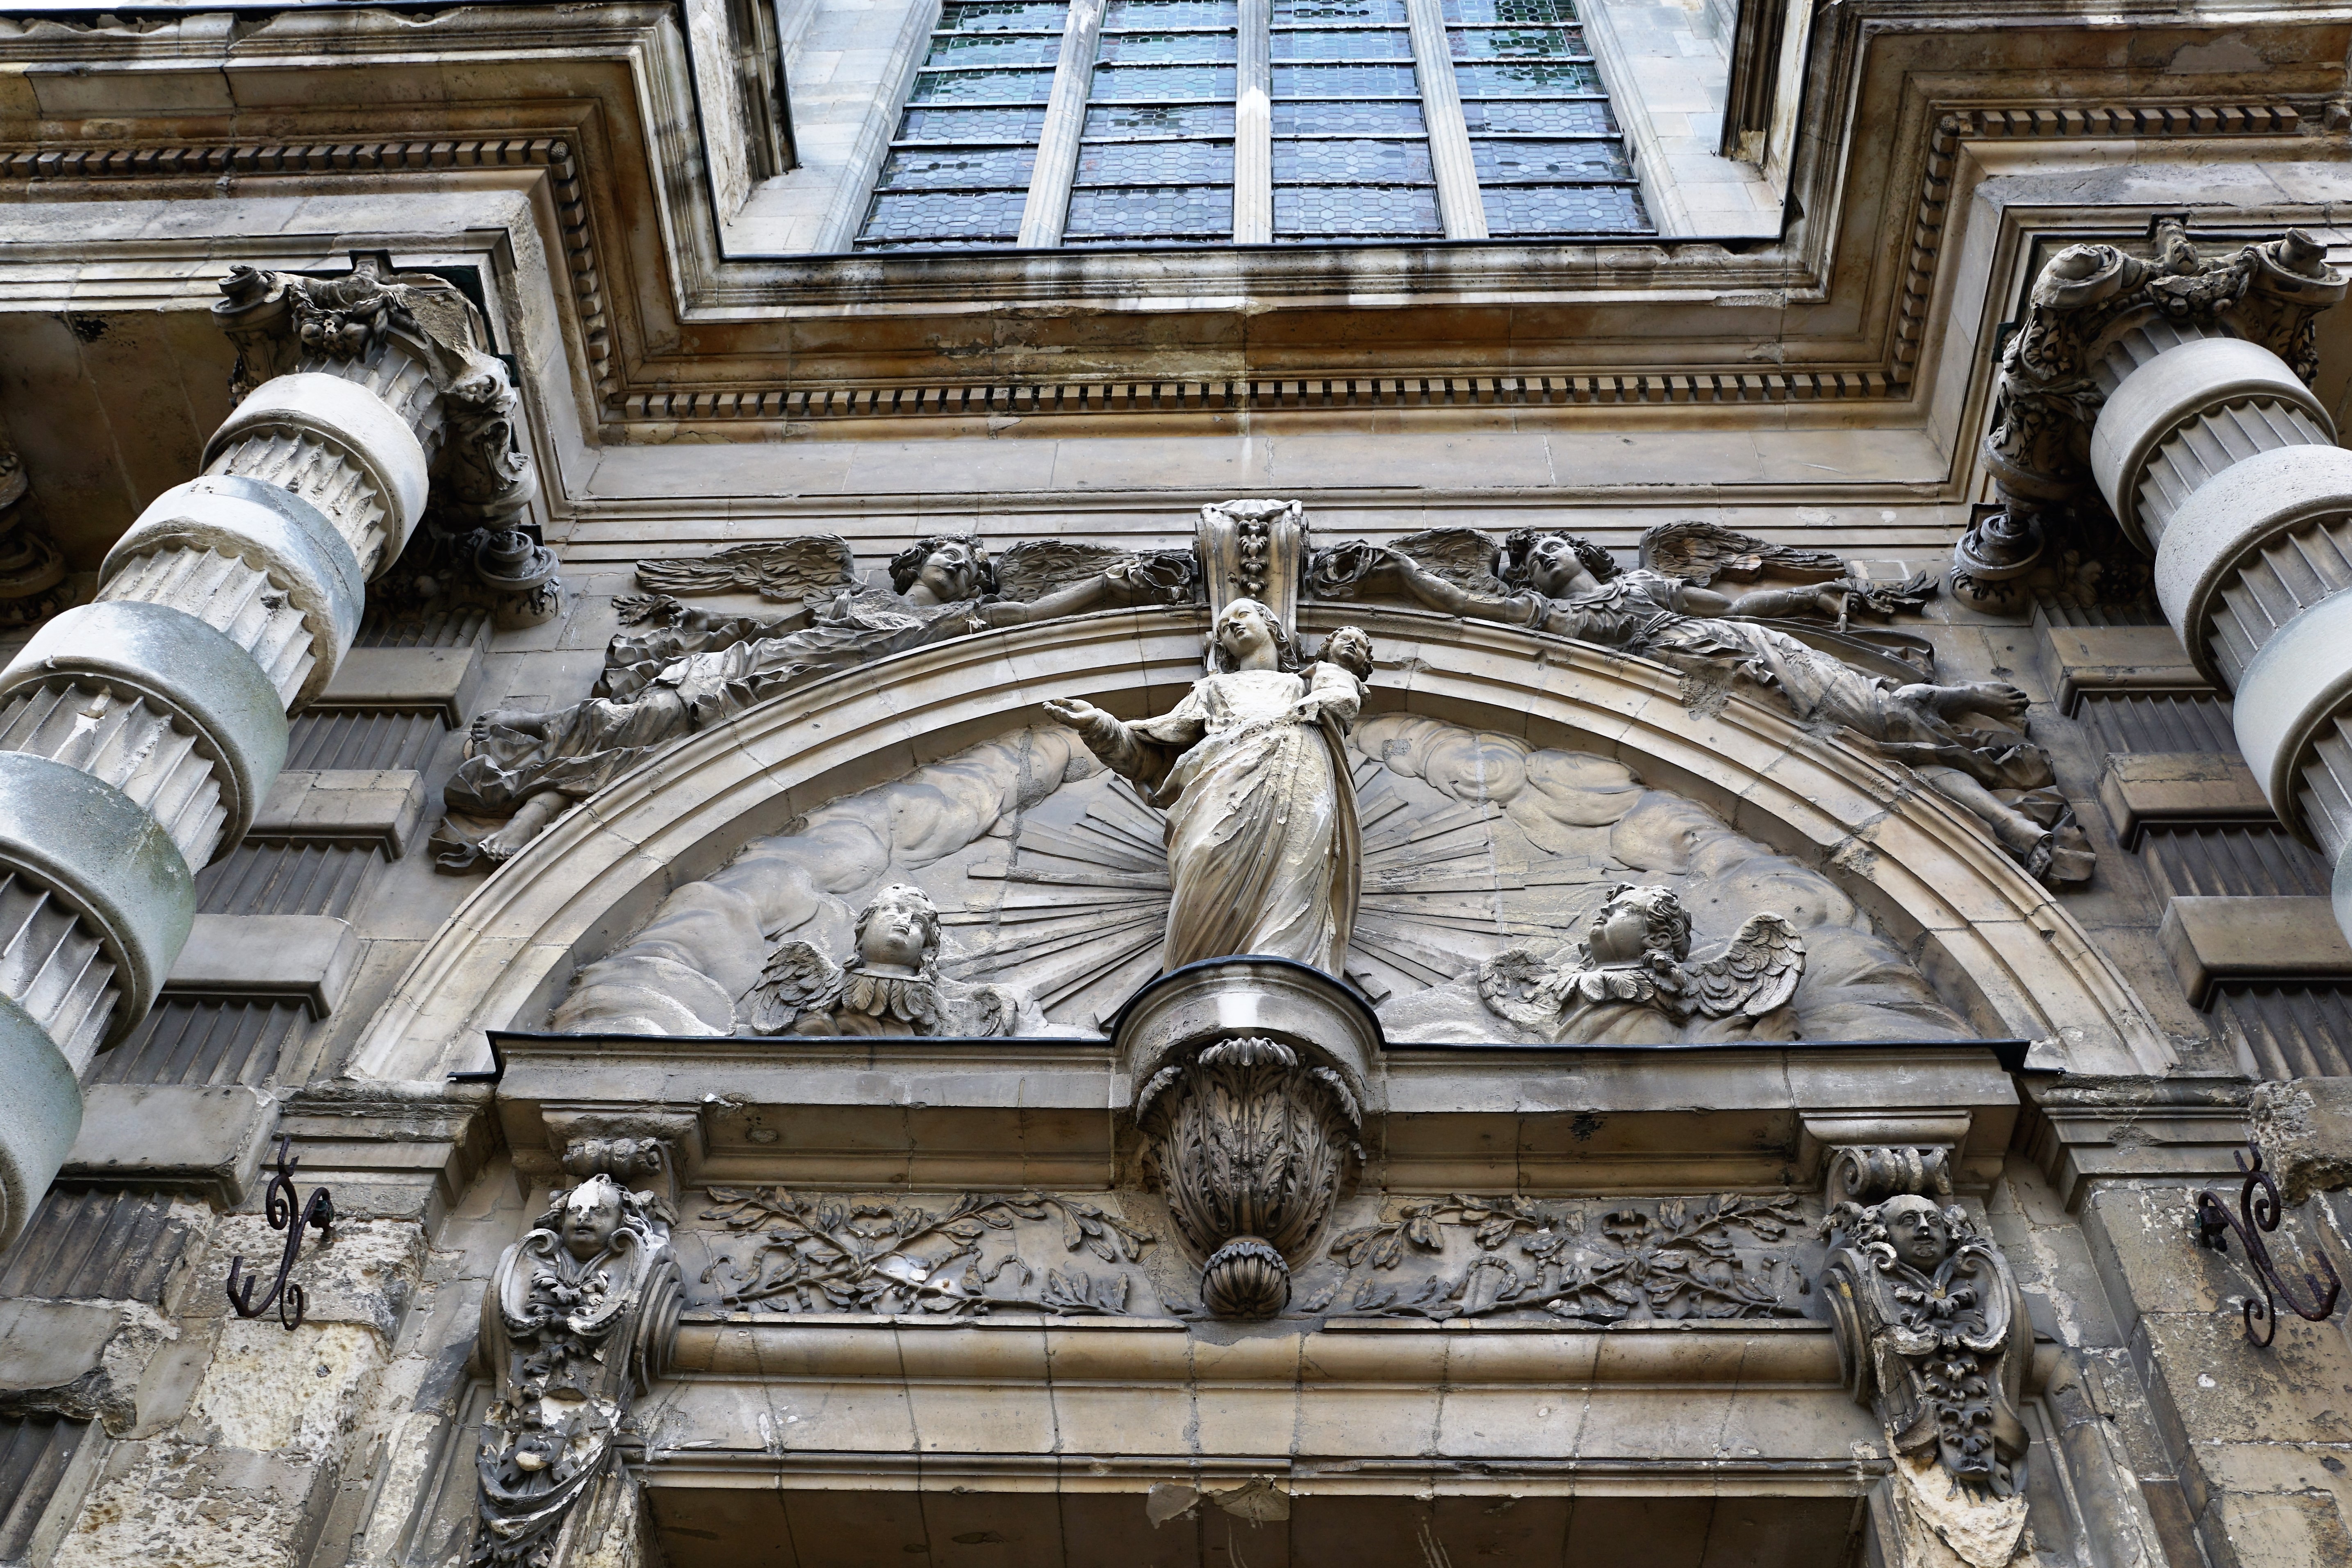
architecture, building, palace, france, landmark, facade, church, cathedral, place of worship, baptistery, faith, symmetry, synagogue, basilica, le havre, ancient history